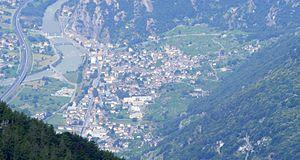
Donnas est une commune alpine de la Vallée d'Aoste, en Italie du Nord.